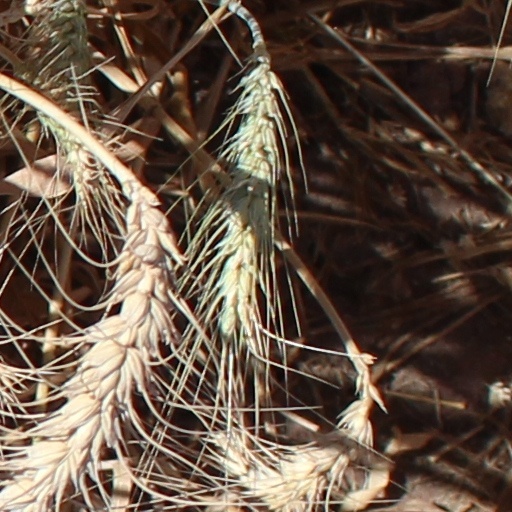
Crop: wheat